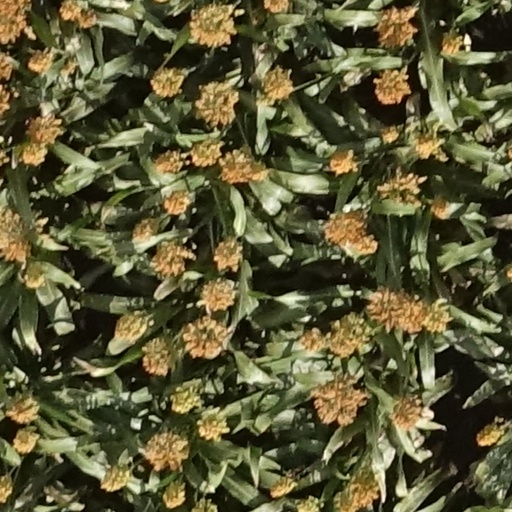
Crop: sorghum